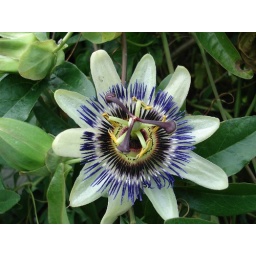
Passion flower (Passiflora; syn. Disemma Labill.) is a genus of about 500 species of flowering plants in the family Passifloraceae.